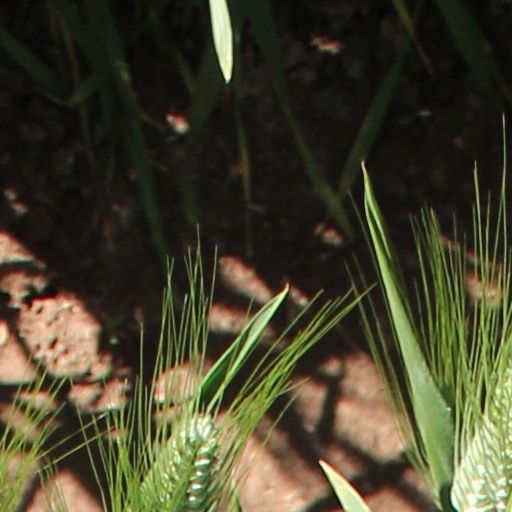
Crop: wheat